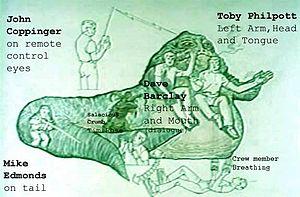
Jabba le Hutt est un personnage de fiction de l'univers Star Wars créé par George Lucas. Il a été conçu comme un gros alien dont le critique Roger Ebert disait que son apparence physique le rapproche d'un croisement entre un crapaud et le chat du Cheshire, mais qui se rapproche aussi de la limace.